Thomas Thompson (Australian politician)

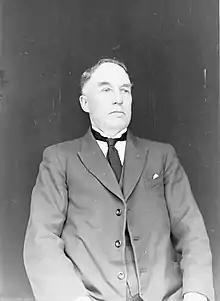
T. T. Thompson, 1929

Thomas Turner Thompson (11 July 1867 – 10 July 1947) was an Australian politician. He was a member of the South Australian House of Assembly from 1927 to 1930, one of the two members for the Port Adelaide seat. He was variously described as a Protestant Labor Party or Independent Labor MLC.